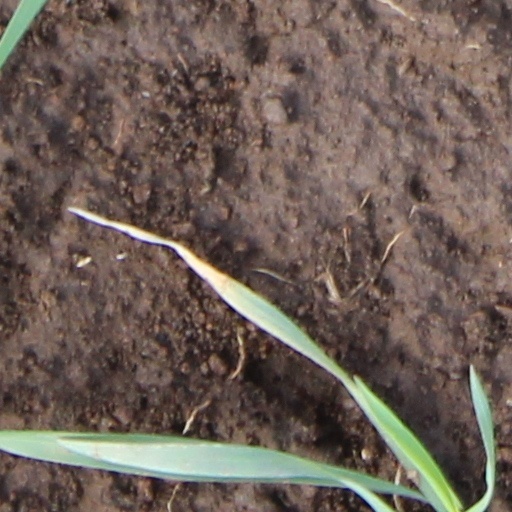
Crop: wheat